Language and overseas Chinese communities

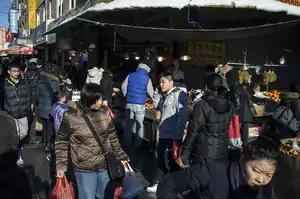
Typical grocery store on 8th Avenue in one of the Brooklyn Chinatowns (布鲁克林華埠) on Long Island, New York, US. Multiple Chinatowns in Manhattan (紐約華埠), Queens (法拉盛華埠), and Brooklyn are thriving as traditionally urban enclaves, as large-scale Chinese immigration continues into New York, with the largest metropolitan Chinese population outside Asia.

Many overseas Chinese populations in North America speak some variety of Chinese. In the United States and Canada, Chinese is the third most spoken language. Yue dialects have historically been the most prevalent forms of Chinese due to immigrants being mostly from southern China from the 19th century up through the 1980s. However, Mandarin is becoming increasingly more prevalent due to the opening up of the PRC.